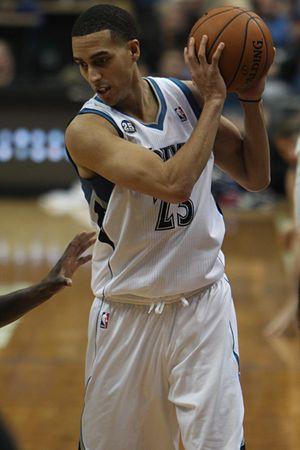
Kevin Martin, né le 1ᵉʳ février 1983 à Zanesville, Ohio, est un joueur américain de basket-ball. Martin évolue au poste d'arrière.